Charles-Marie Denys de Damrémont

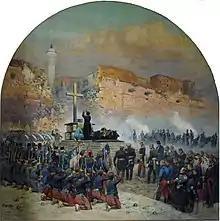
Damrémont's funeral (1837)

In 1830 he commanded an infantry brigade in the French invasion of Algeria. On 13 December 1830 Damrémont was promoted to lieutenant-general.